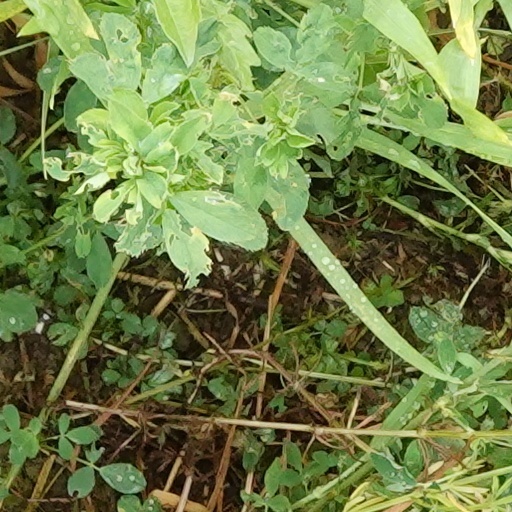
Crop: wheat